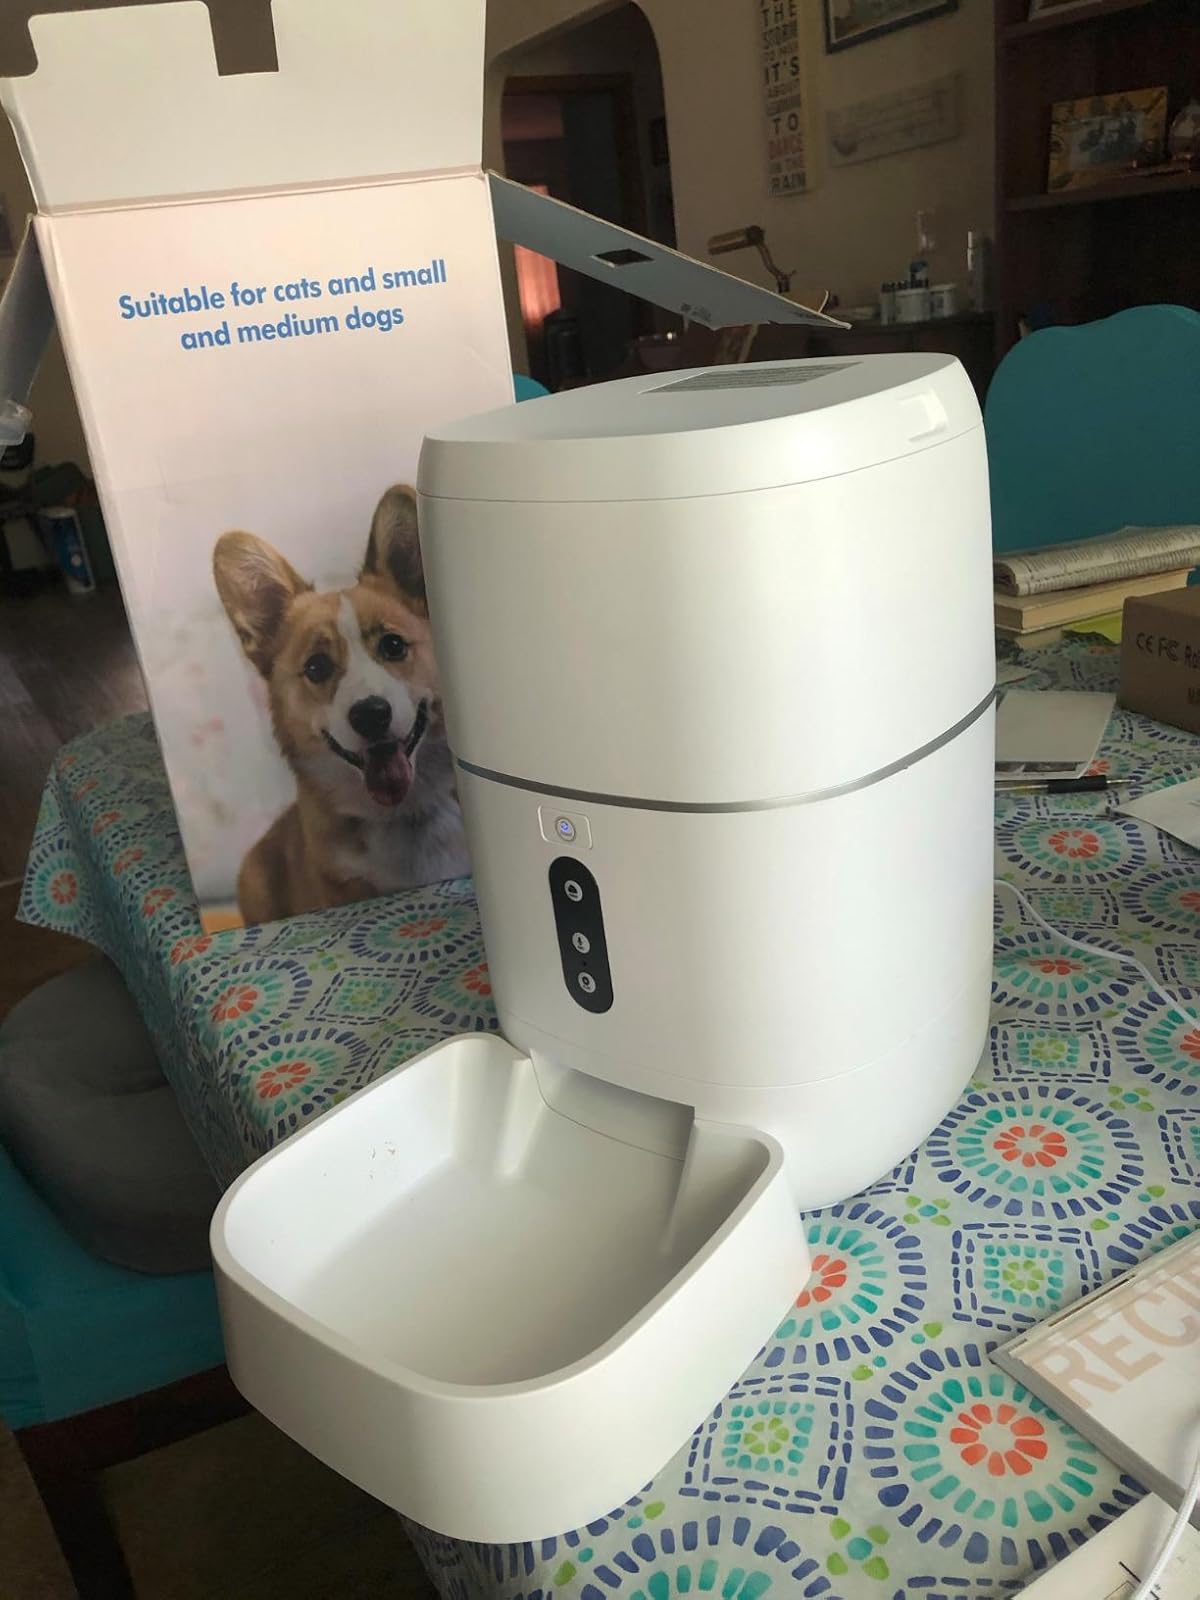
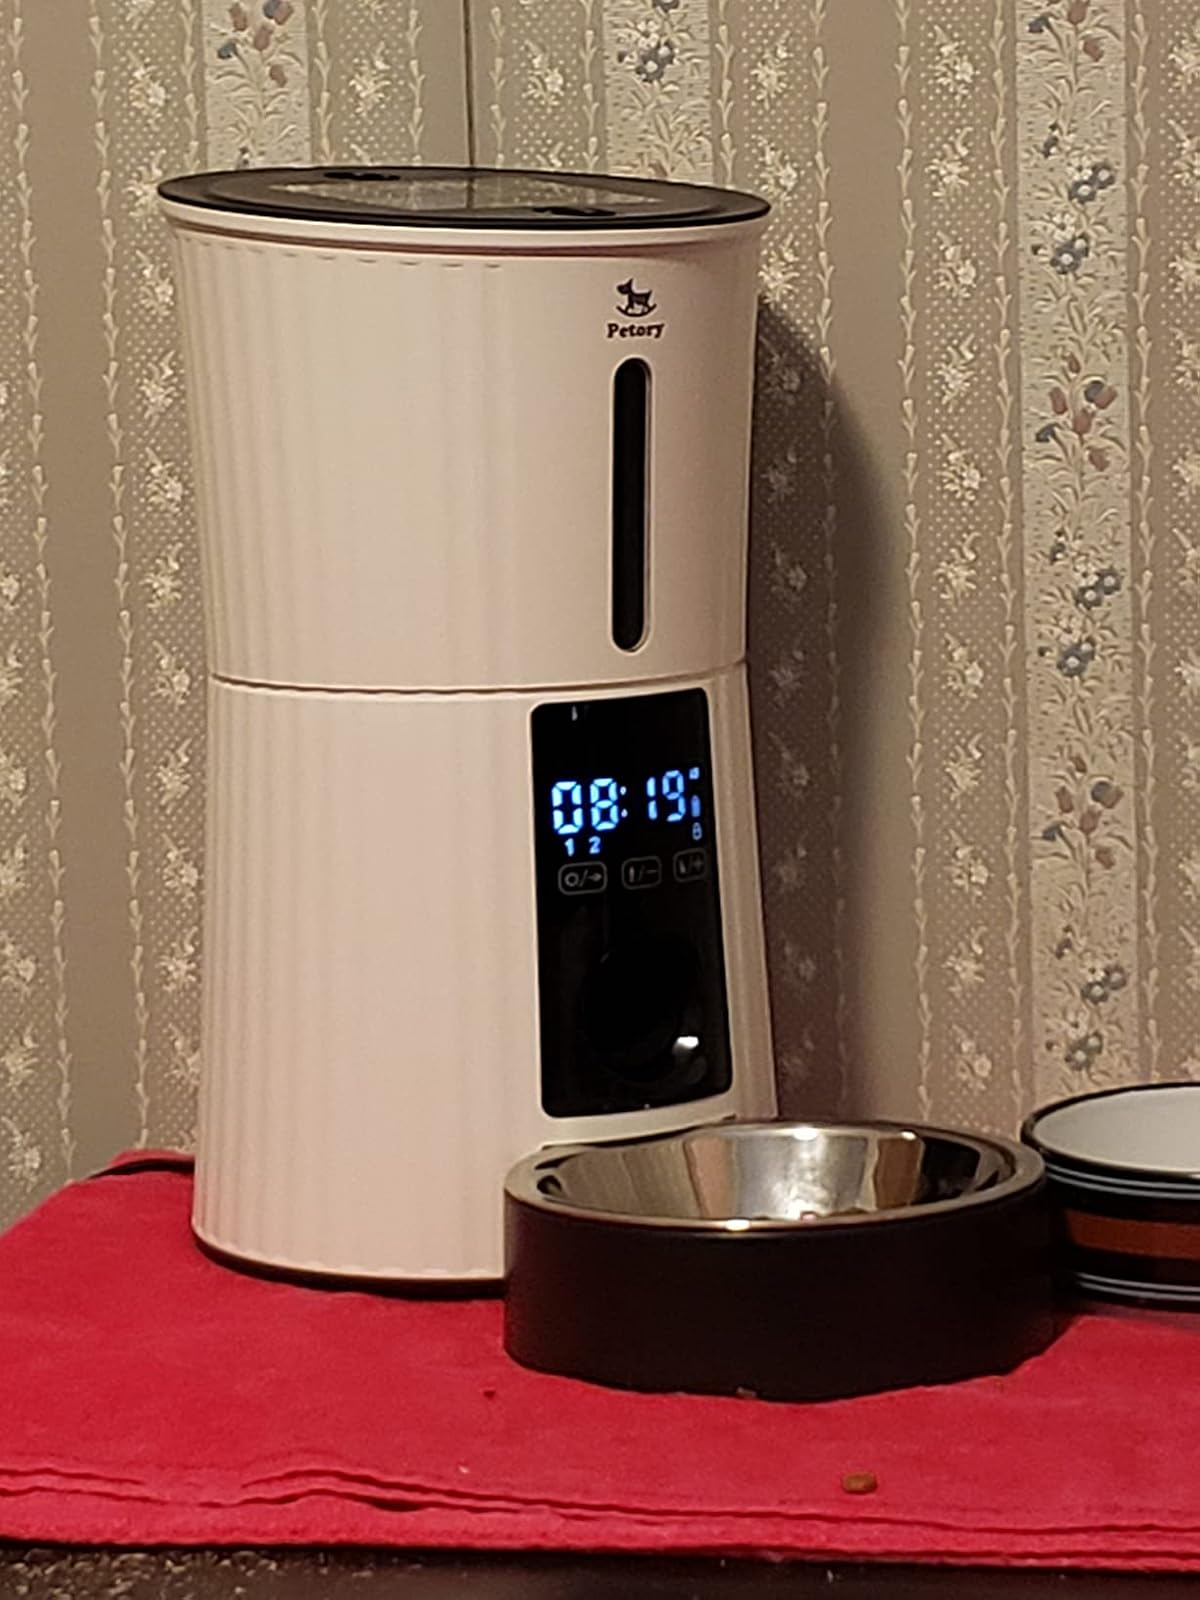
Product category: items_feeder
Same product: no